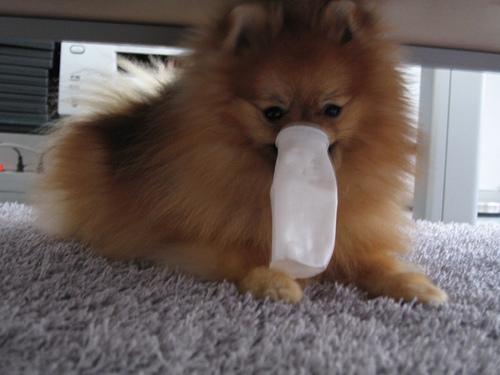
Pomeranian